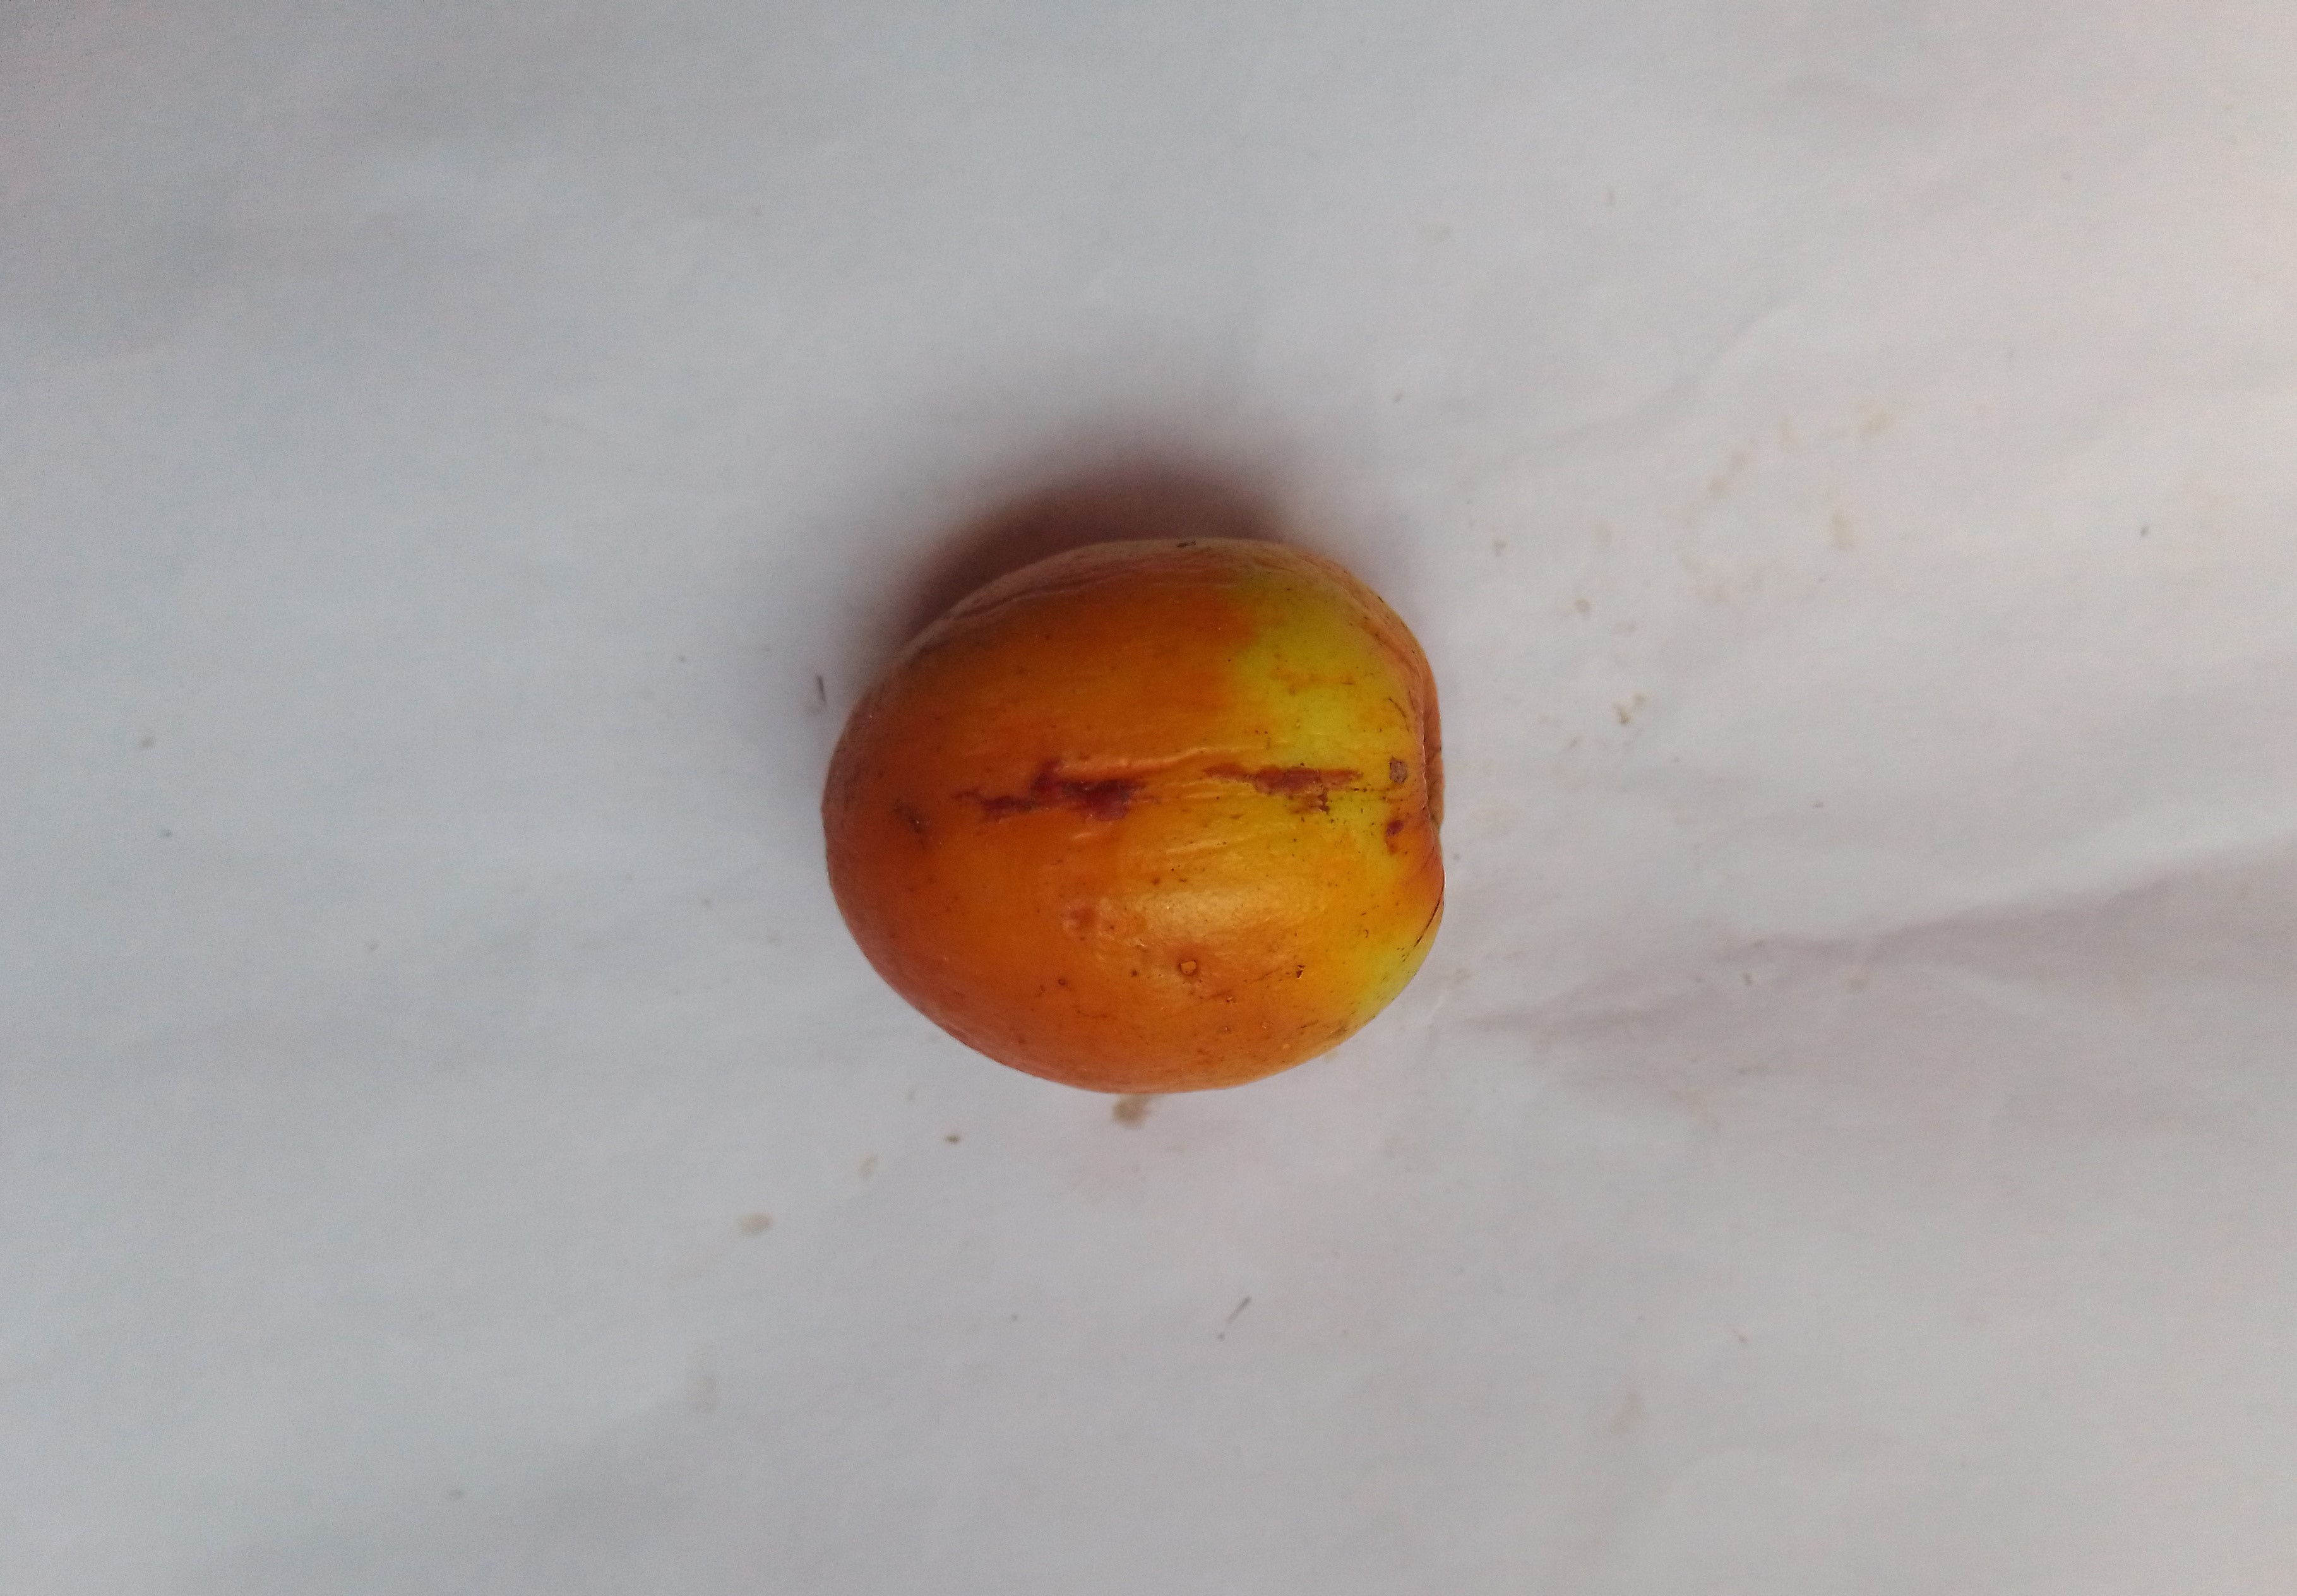
Fruit: jujube
Condition: rotten